El/La Para TransLatinas

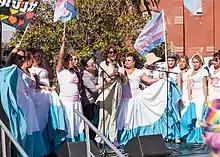
El/La Para TransLatinas joins Janetta Johnson on stage at the 2016 San Francisco Trans March.

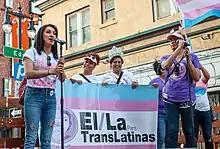
Members of El/La Para TransLatinas speak on a stage in the Compton's Transgender Cultural District, at the 2019 San Francisco Trans March.

El/La Para TransLatinas continues their HIV and AIDS prevention efforts and have collaborated with organizations like Native American AIDS Project and Mobilization against AIDS. El/La provides transgender Latinas with, "support and referrals for immigration, housing, name changes, and other services. Many of El/La's clients speak only Spanish and have sought asylum in the United States because of transphobic violence in their home countries – primarily Mexico, Central and South America, and the Caribbean." Many transgender Latinas are afraid to seek the authorities or any government resources because of their legal status and fear of facing more harassment. El/La aims to create a safe space where transgender Latinas "feel comfortable talking about any violent experiences and also case management."